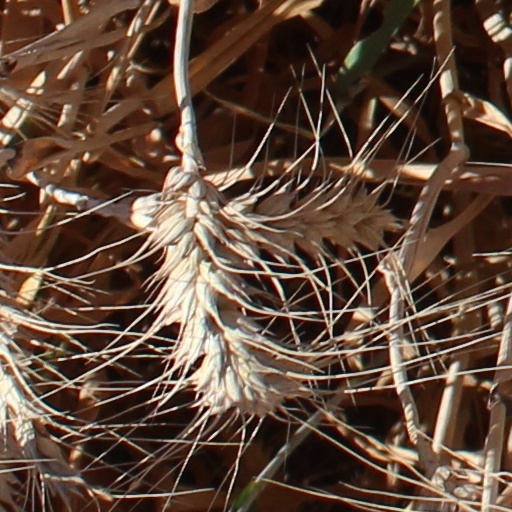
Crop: wheat